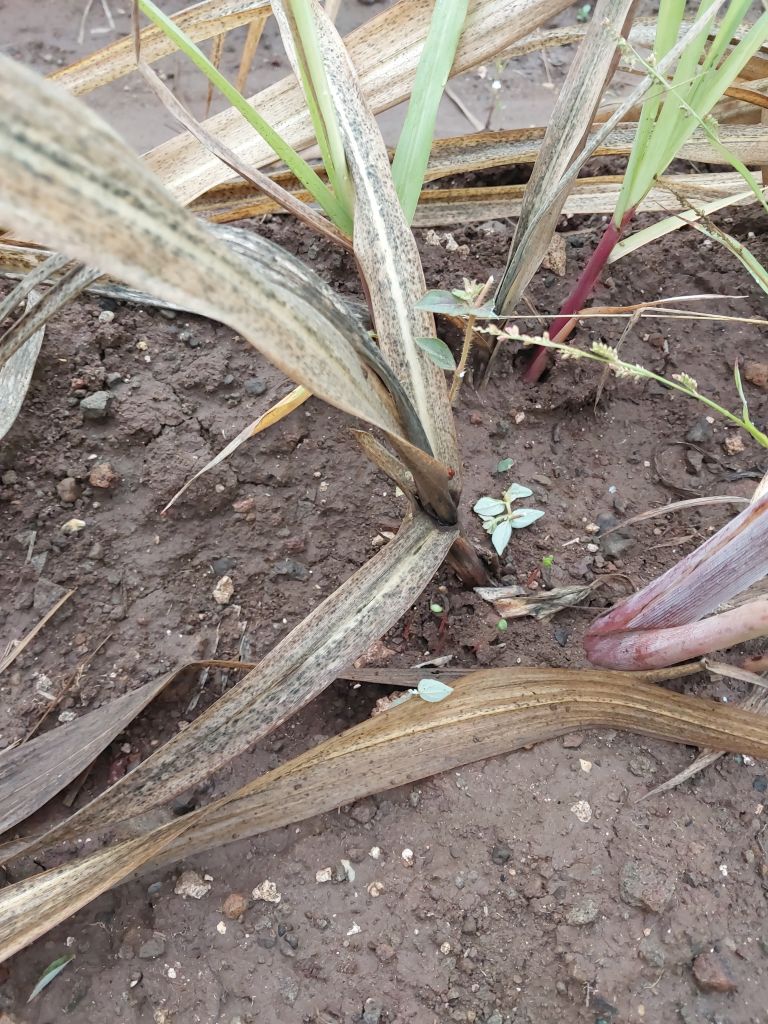
Label: Sett Rot